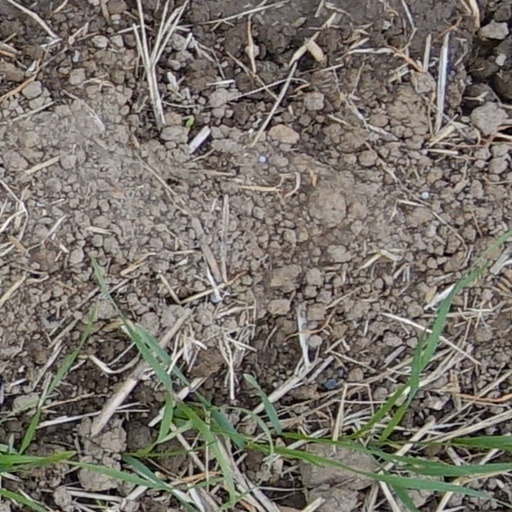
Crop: wheat